John J. Pershing

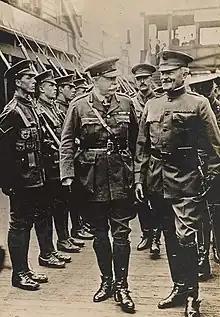
Major General John J. Pershing, the newly appointed Commander-in-Chief (C-in-C) of the American Expeditionary Forces (AEF), pictured here together with Major General Tom Bridges of the British Army, inspecting a Guard of Honor on Pershing's arrival at Liverpool, June 1917

In 1904, Pershing was assigned as the Assistant Chief of Staff of the Southwest Army Division stationed at Oklahoma City, Oklahoma. In October 1904, he began attendance at the Army War College, and then was ordered to Washington, D.C., for "general duties unassigned."